Giuseppe Sarti

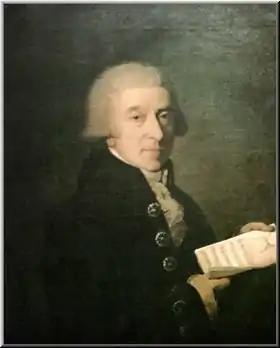
Giuseppe Sarti

He was born at Faenza. His date of birth is not known, but he was baptised on 1 December 1729 and he died on 28 July 1802. Some earlier sources say he was born on 28 December, but his baptism certificate proves the later date impossible. Already organist at Faenza at age 13, he was invited to receive an education by Padre Martini in Bologna. Resigning his appointment in Faenza in 1750, Sarti devoted himself to the study of dramatic music, becoming director of the Faenza theatre in 1752.